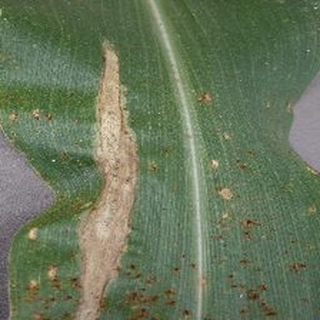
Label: corn_northern_leaf_blight